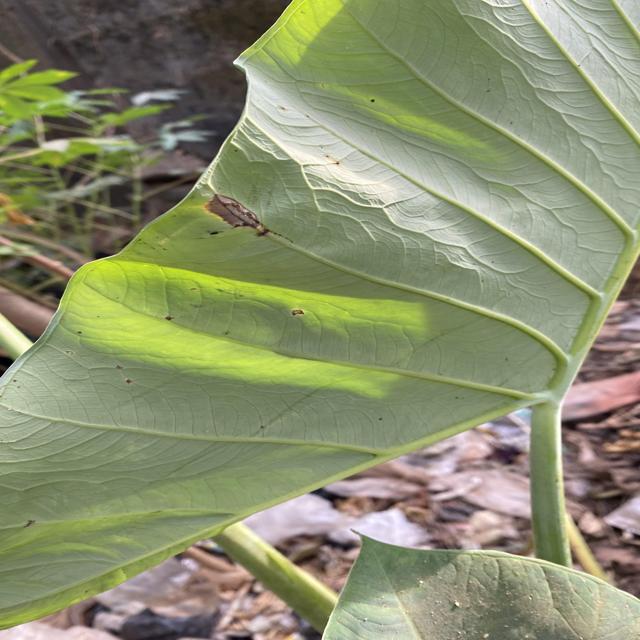
Label: Early_Blight